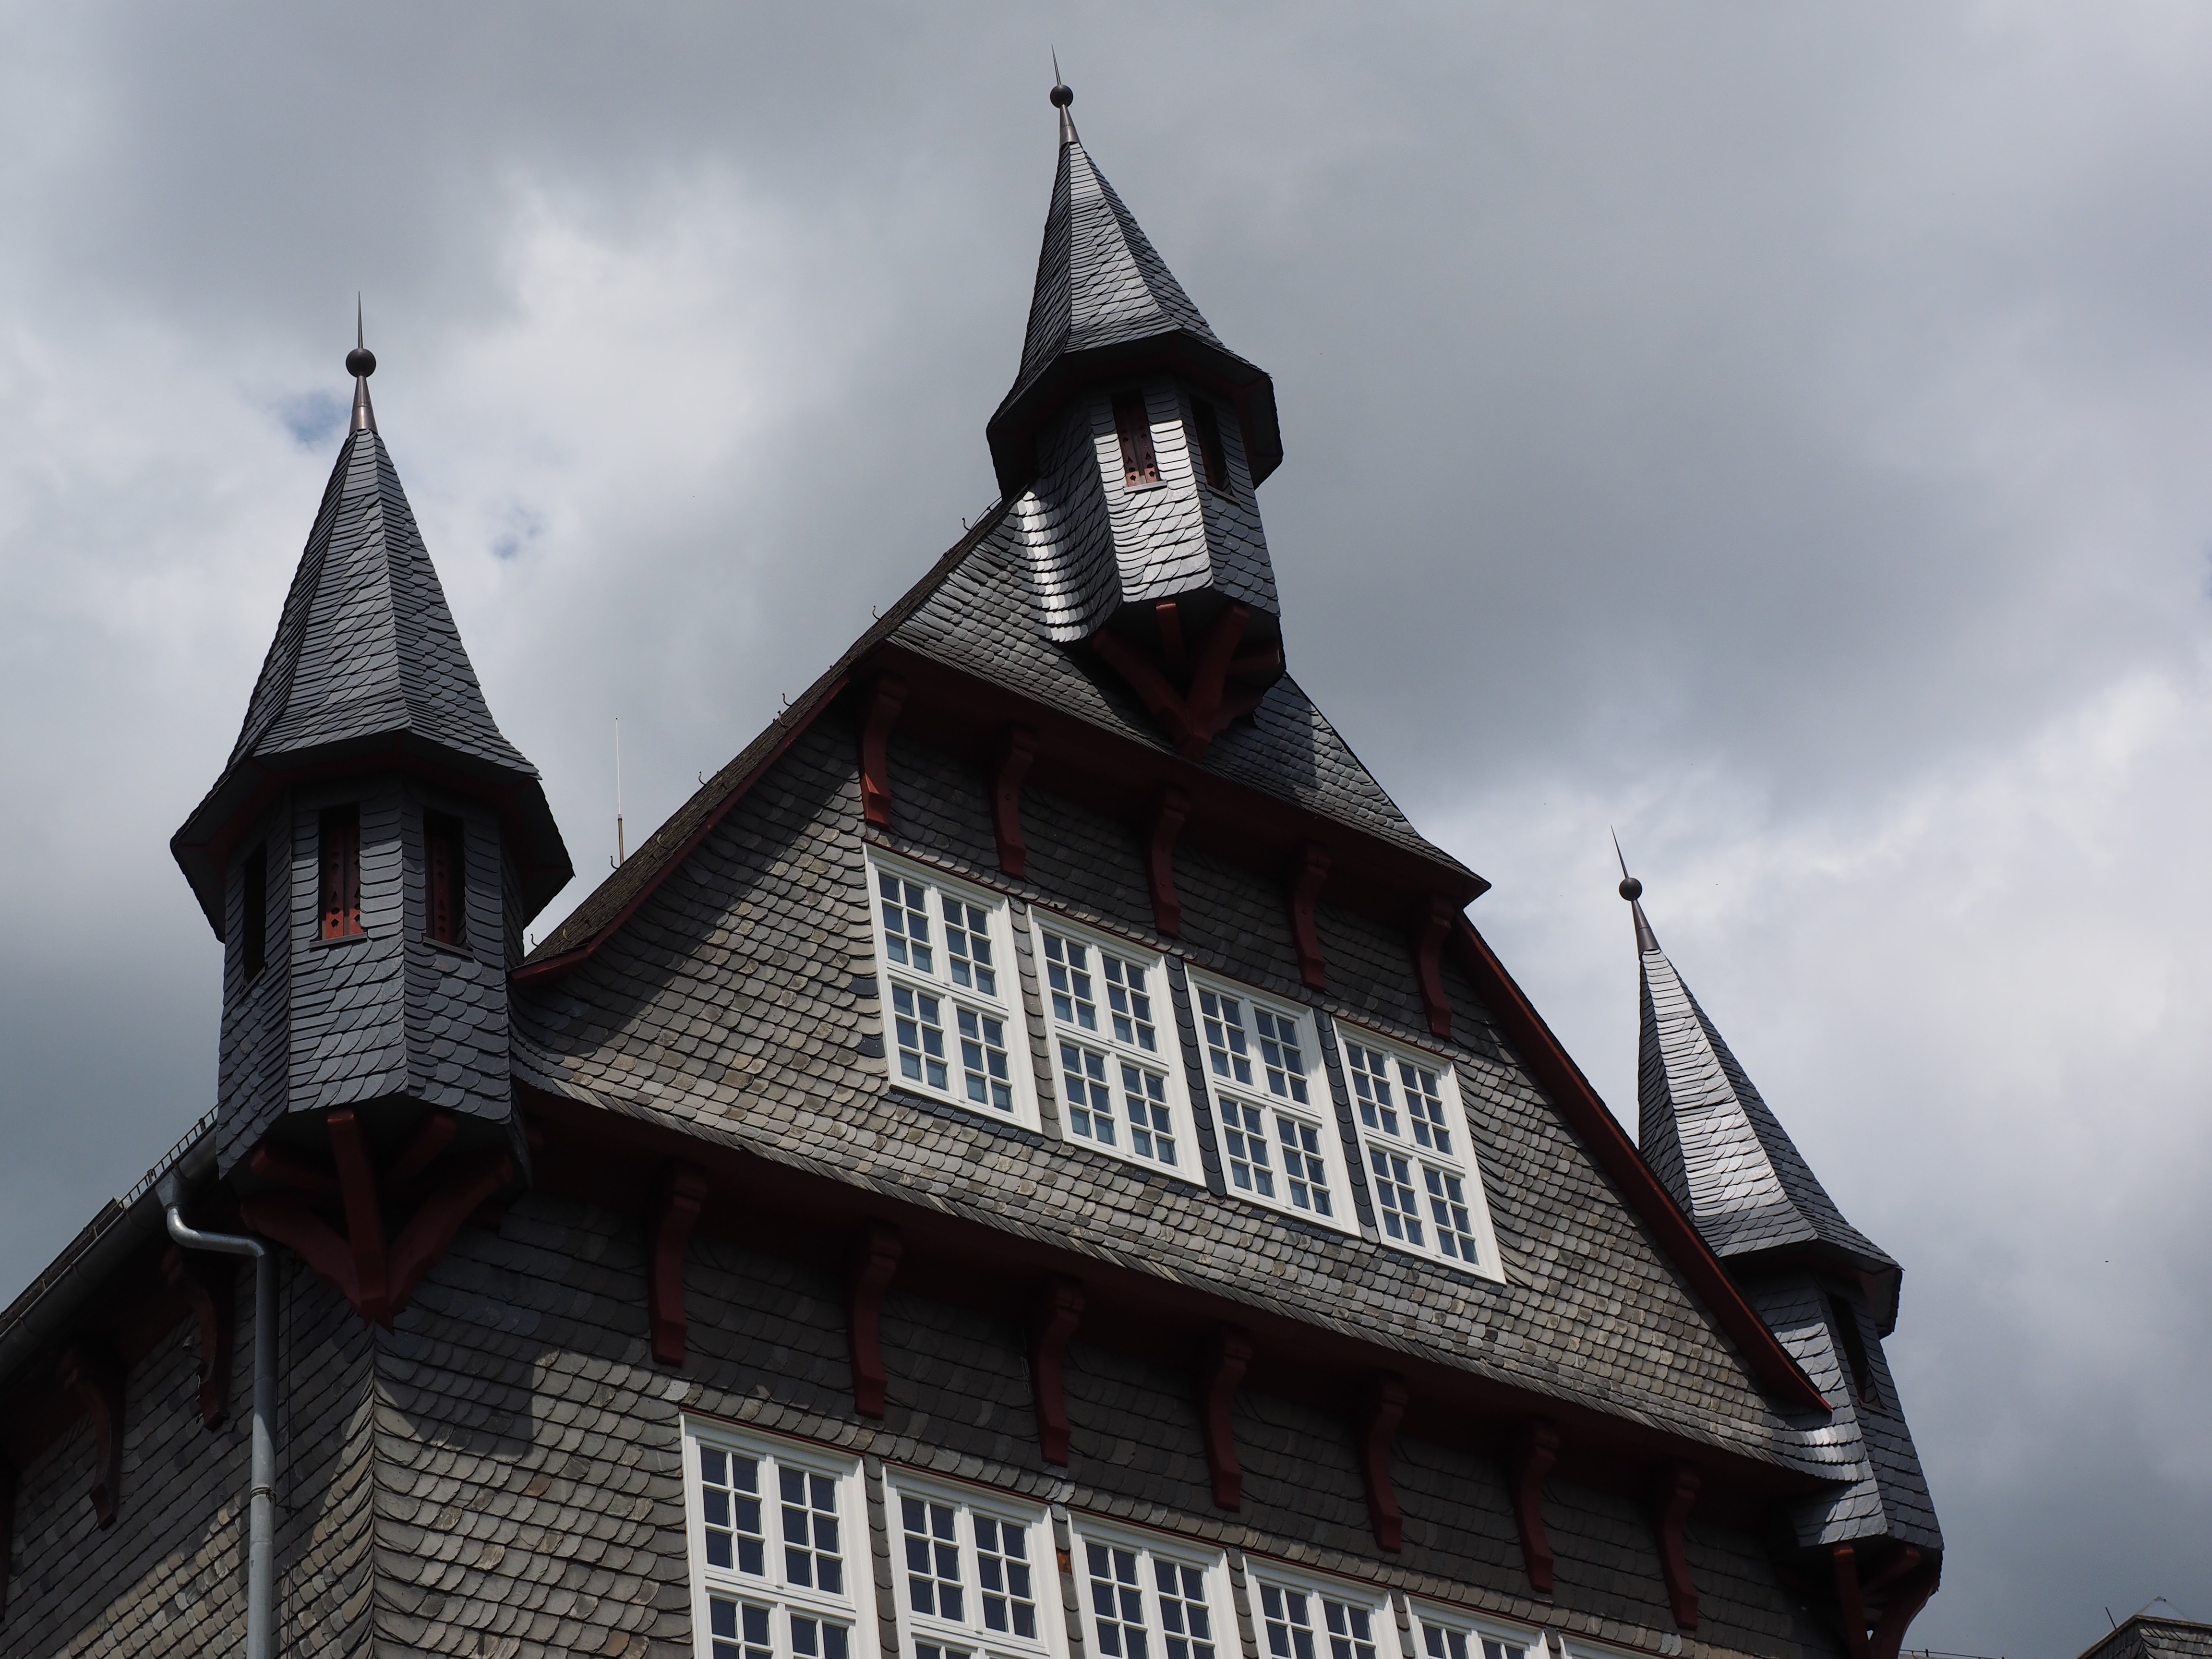
wood, window, building, chateau, home, vacation, tower, castle, landmark, facade, church, chapel, place of worship, shingle, spire, steeple, turret, town hall, wood shingles, gable, housewife, facade cladding, amtshaus, fa ade tile, wall formwork